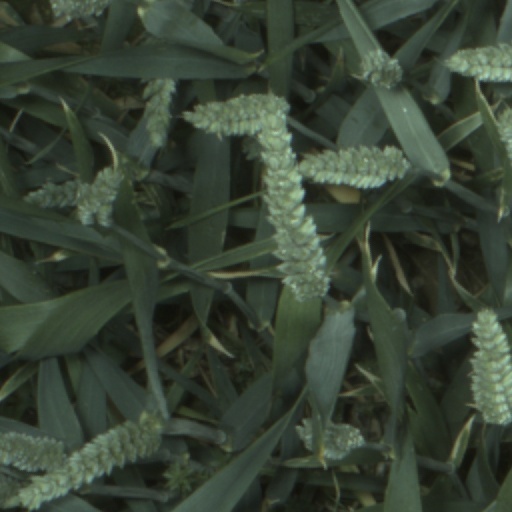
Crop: wheat